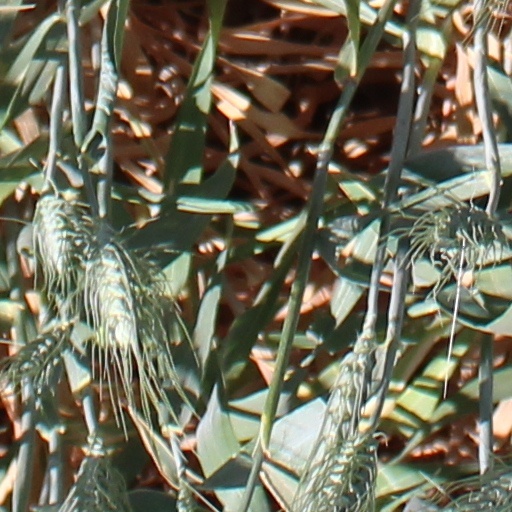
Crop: wheat